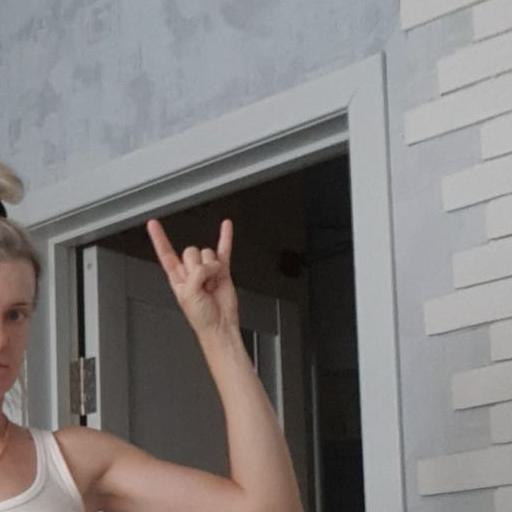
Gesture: rock